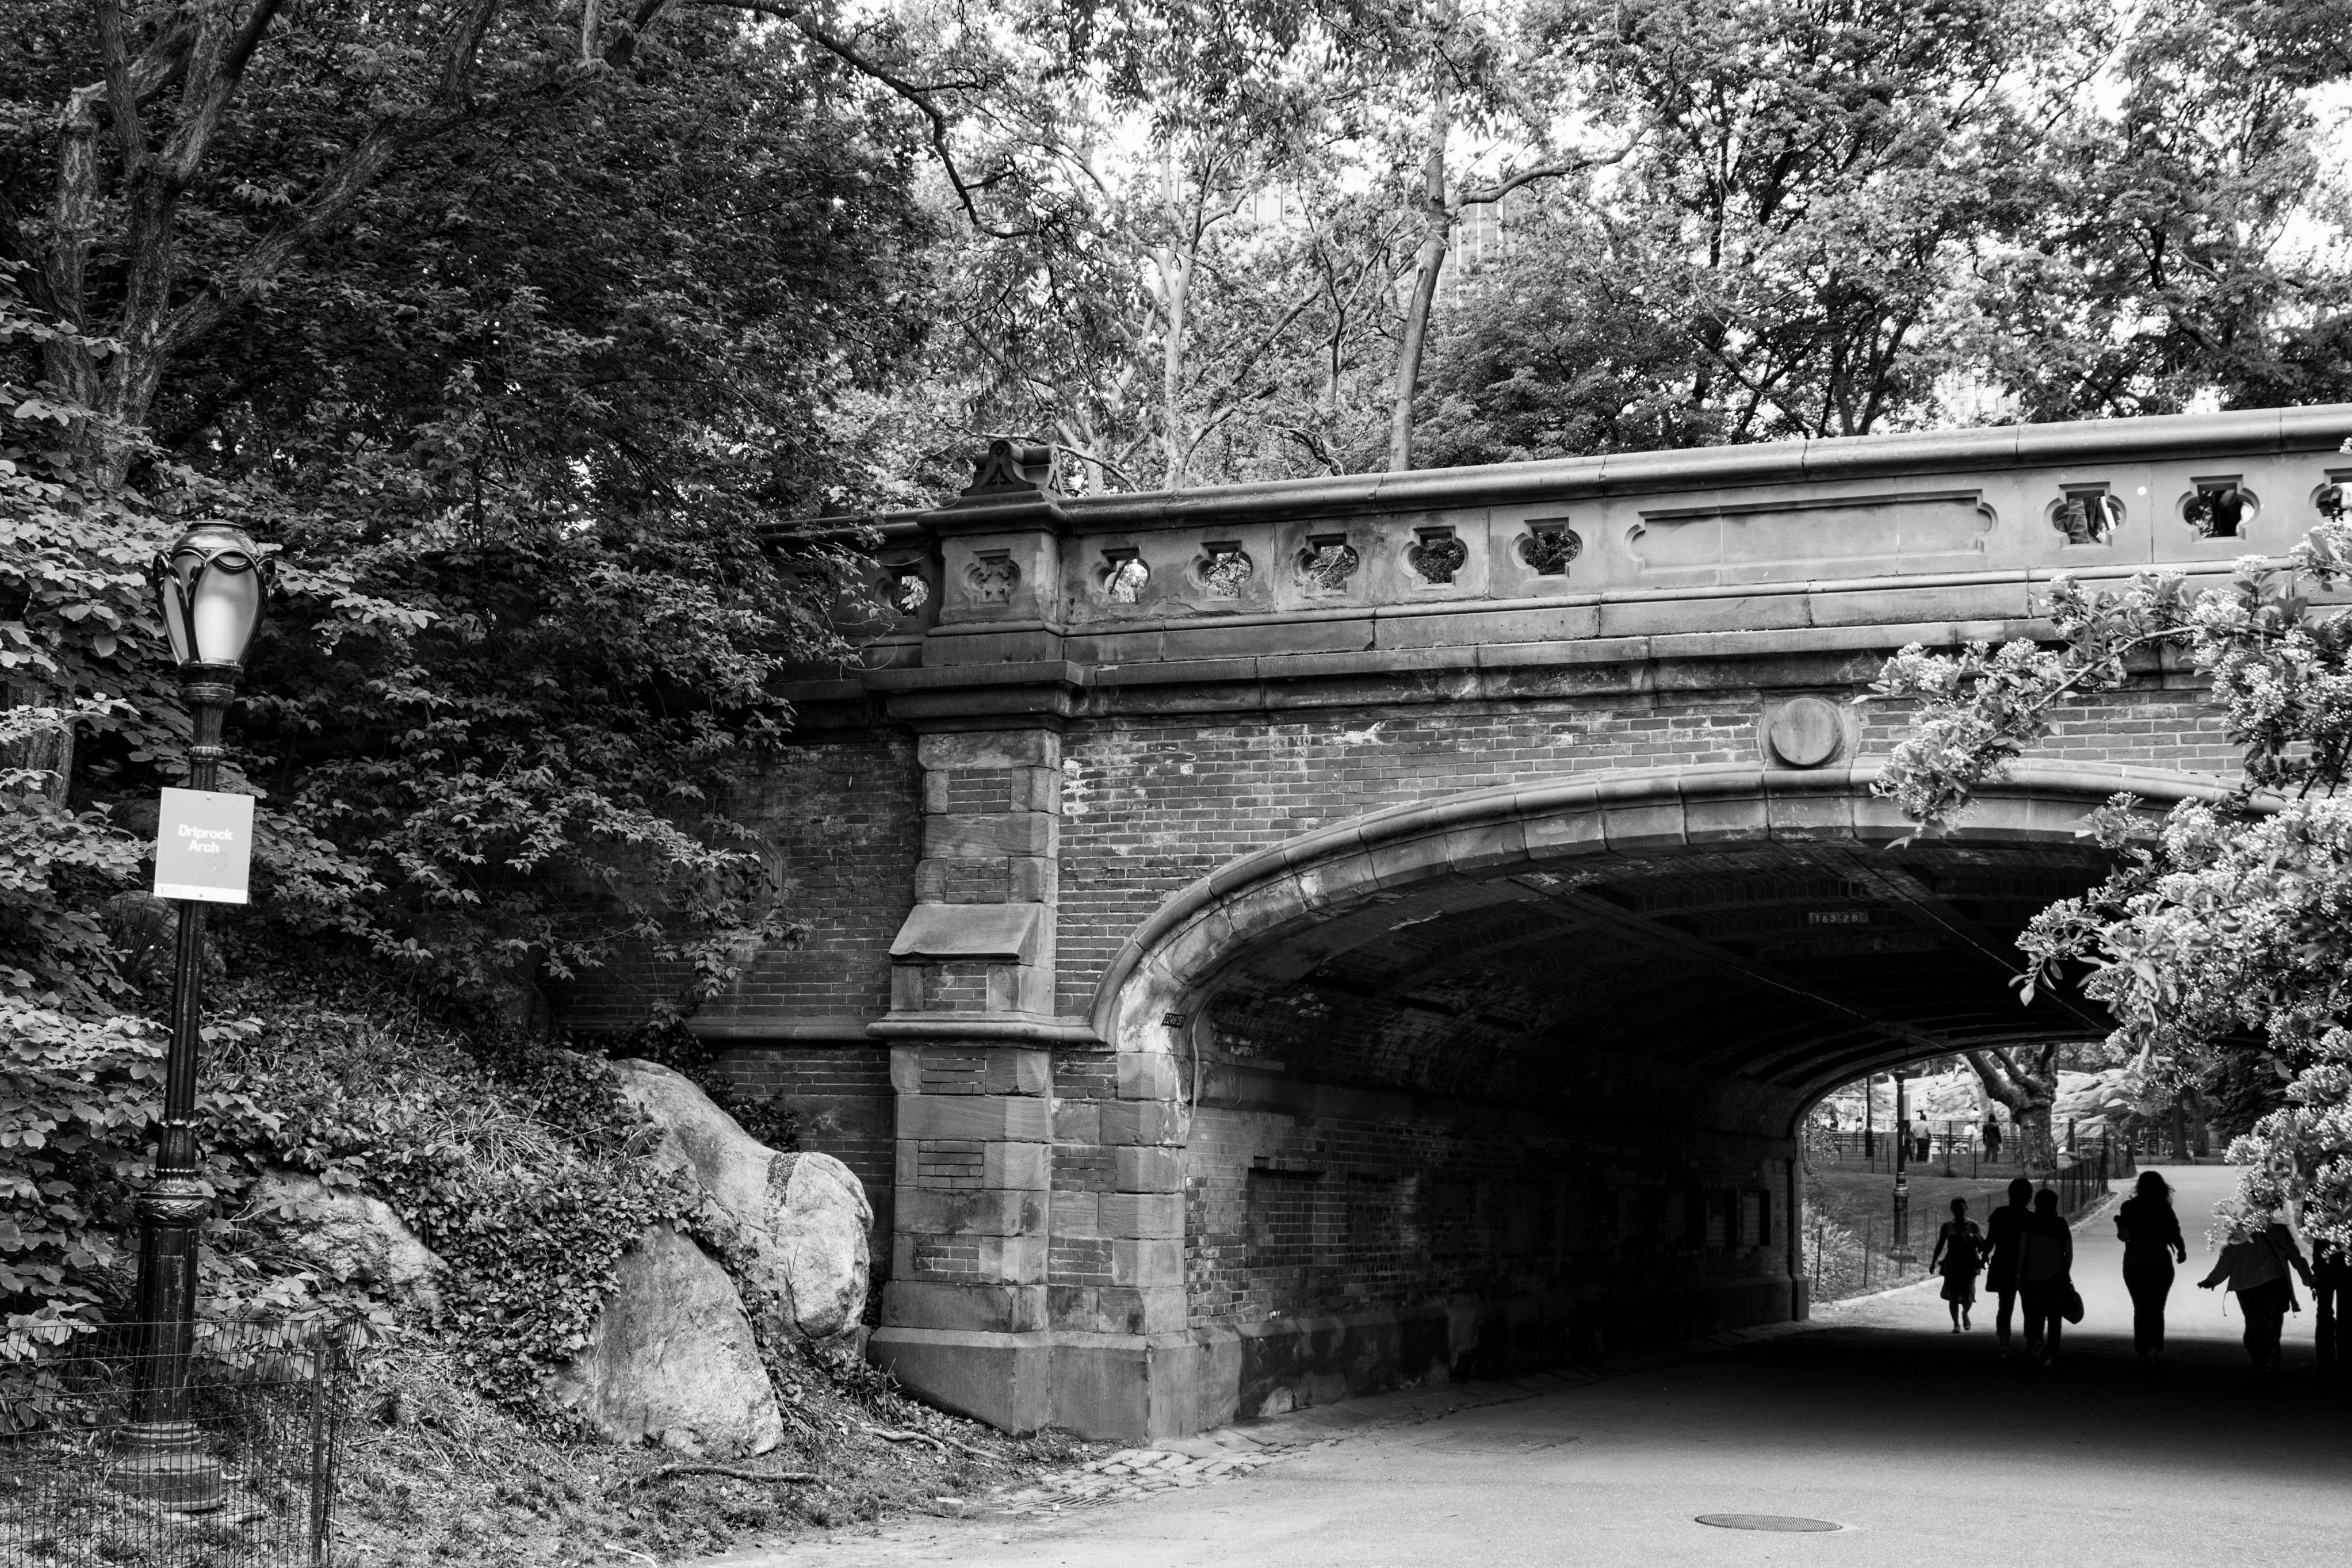
black and white, architecture, bridge, transport, arch, black, monochrome, ruins, urban area, monochrome photography, ancient history, nonbuilding structure